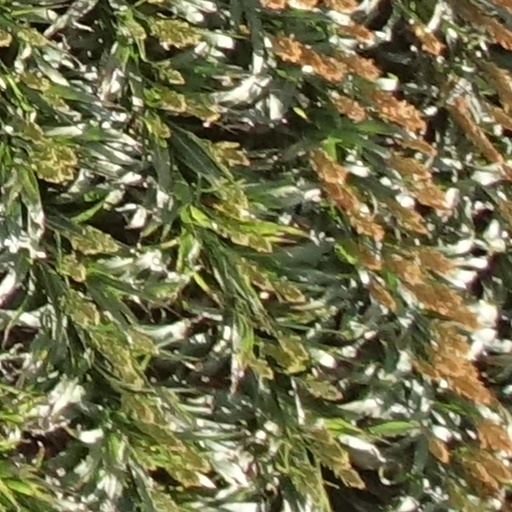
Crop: sorghum